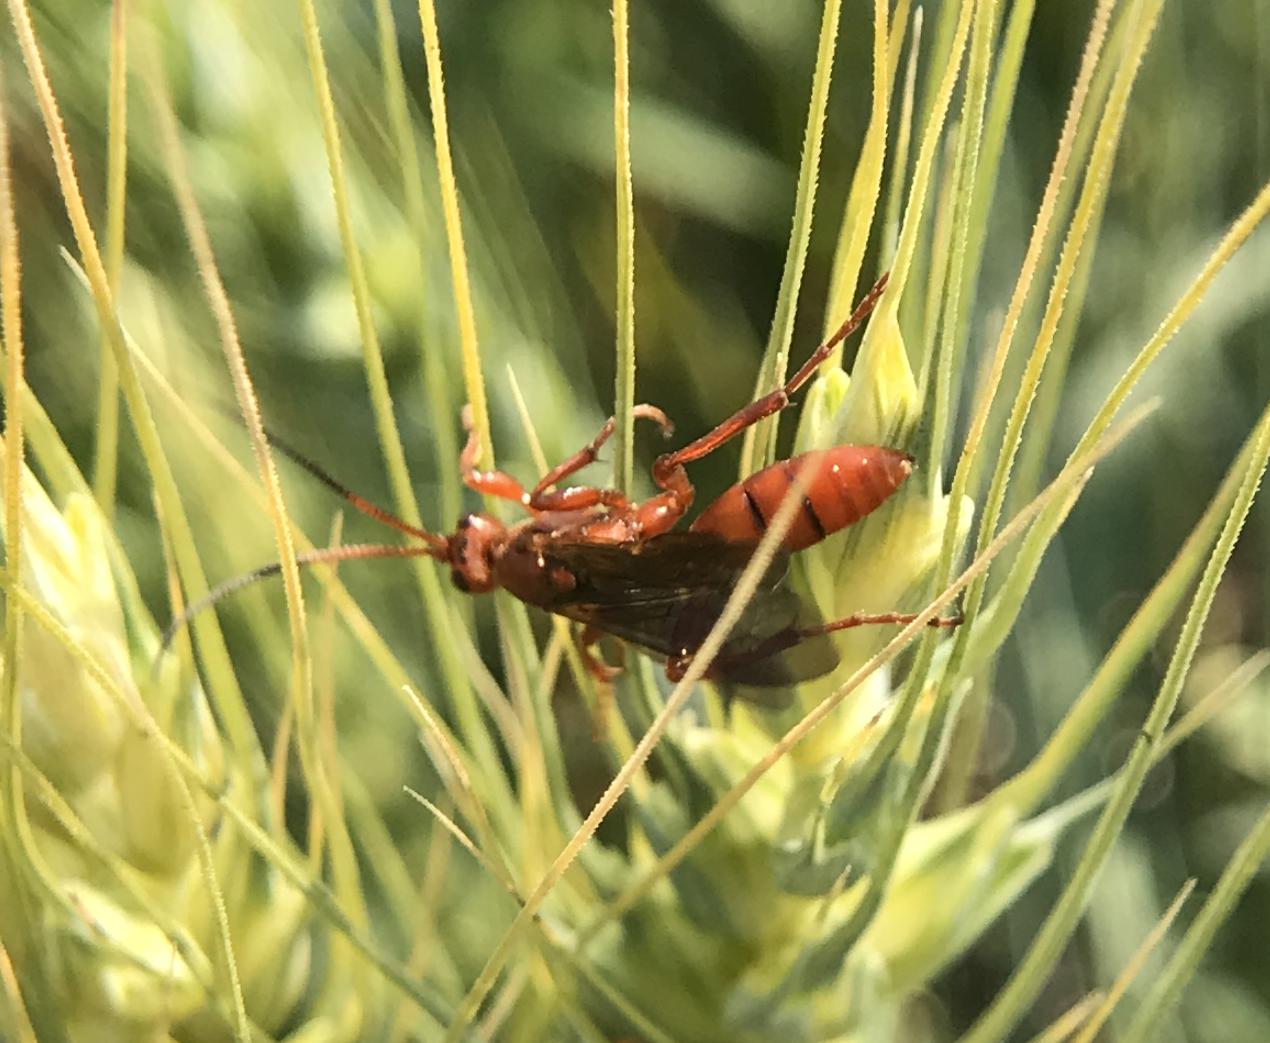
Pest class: predators